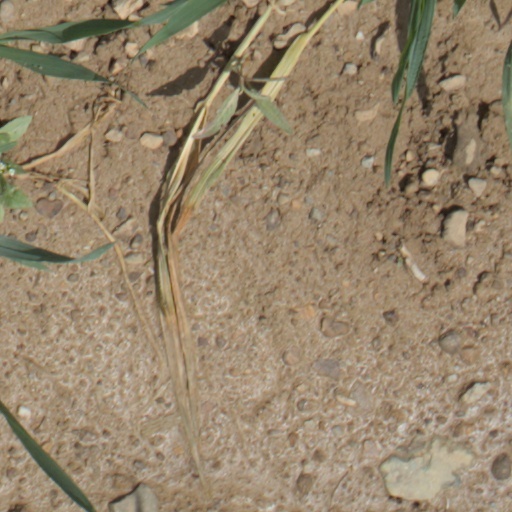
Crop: wheat